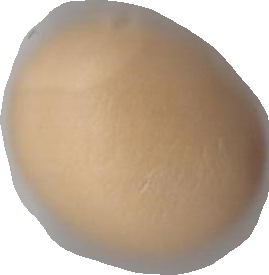
Variety: Grobogan